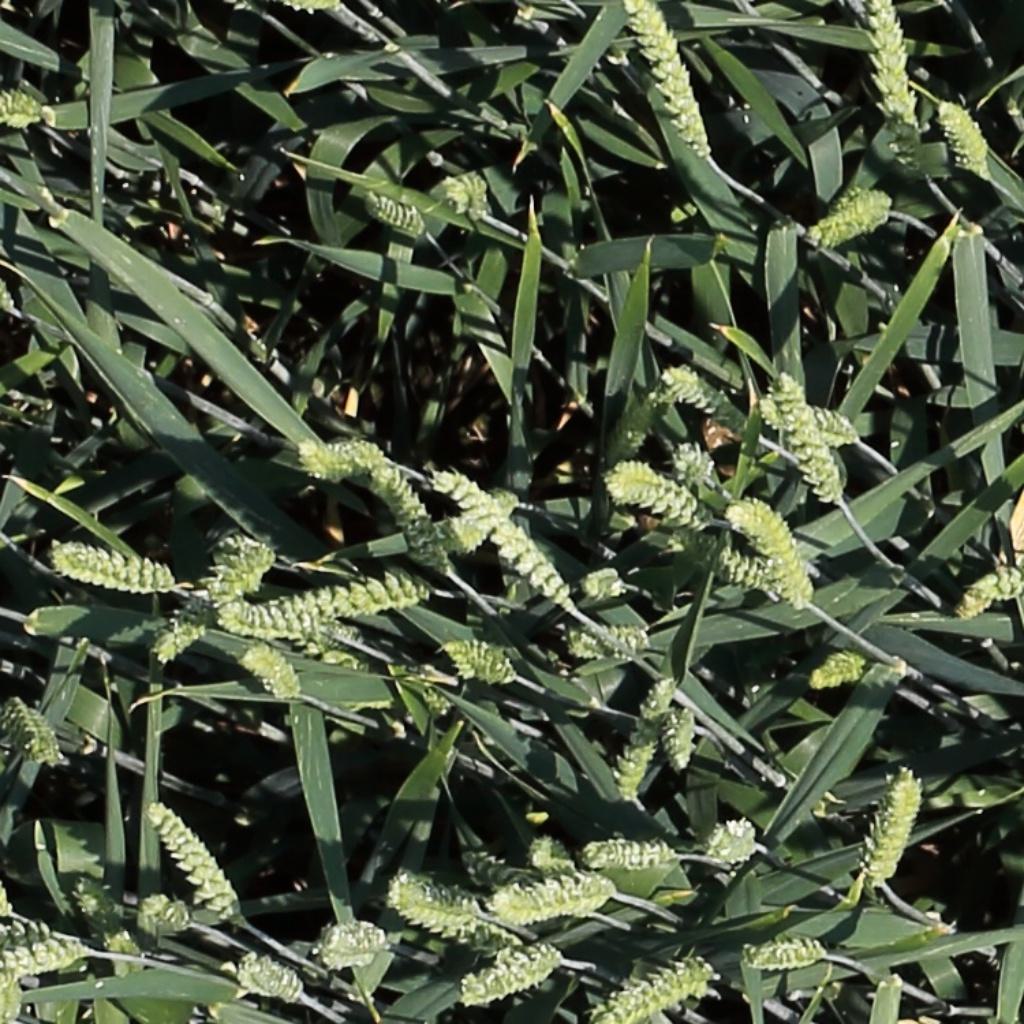
Country: Switzerland
Location: Usask
Wheat development stage: Filling